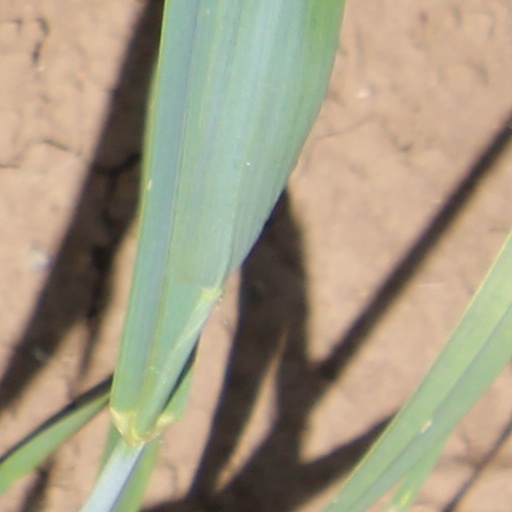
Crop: wheat